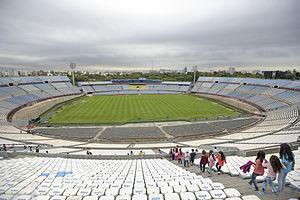
Le 3 avril 2011, la cérémonie d'ouverture des célébrations de l'Année XIII ont eu lieu en Uruguay. L'événement s'inscrivait dans le cadre des activités commémorant le bicentenaire du pays, qui a eu lieu au cours de cette année. Une cérémonie à Montevideo a réuni plus de 500 enfants de 19 écoles à travers le pays. Cette photographie a été prise par le Secrétariat Santiago Barreiro de la Commission du bicentenaire, qui est constitué des autorités de tous les partis politiques, de différents ministères et organismes du gouvernement de l'Uruguay.
La Copa EuroAmericana 2015 est la troisième édition de cette compétition estivale de football organisée par le groupe audiovisuel américain DirecTV opposant des clubs issus de différentes confédérations et se disputant en Amérique du Sud.